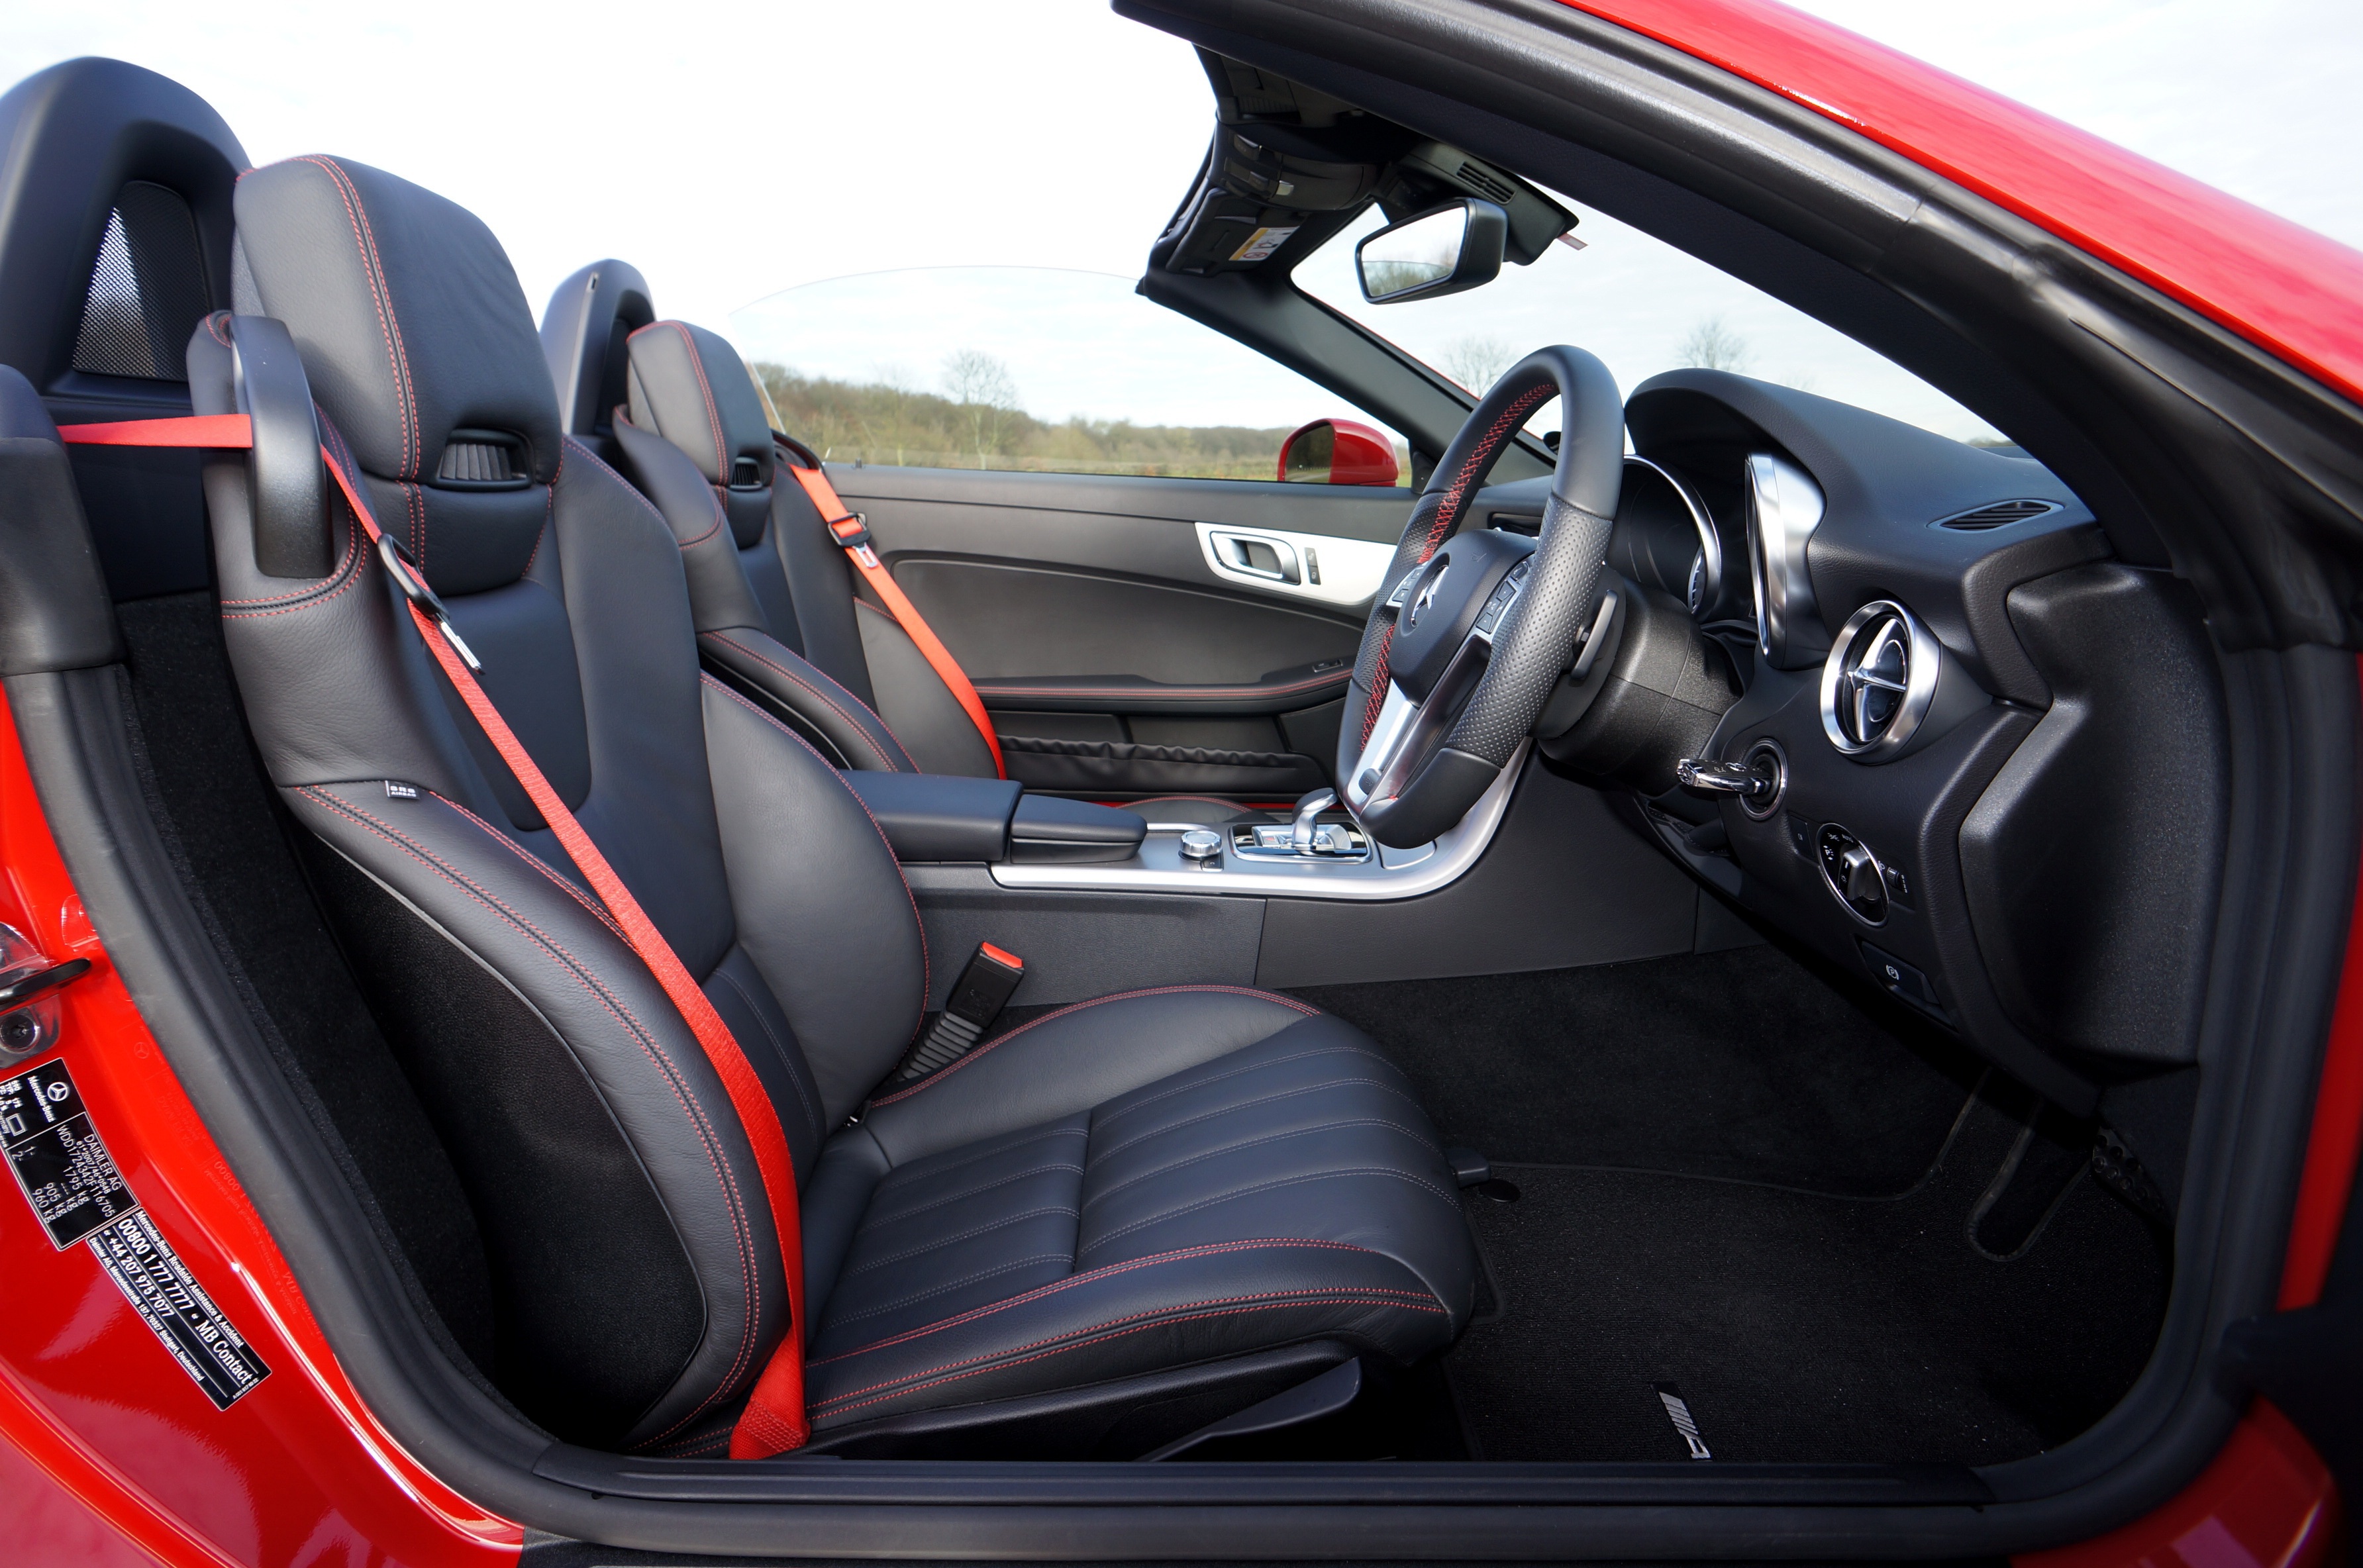
technology, car, automobile, seat, interior, transportation, transport, vehicle, auto, modern, automotive, sports car, supercar, luxury, design, motor, new, style, elegant, mercedes, mercedes benz, benz, land vehicle, automobile make, luxury vehicle